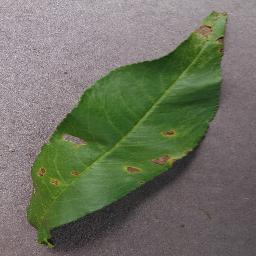
Label: Peach___Bacterial_spot